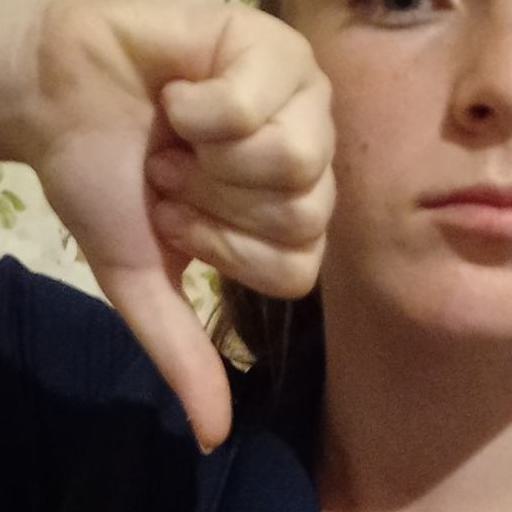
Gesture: dislike